2012 Los Angeles Dodgers season

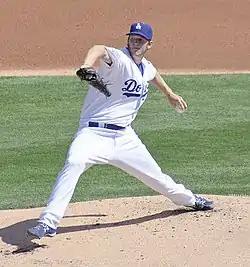
Clayton Kershaw struck out 12 batters in 7 innings on June 9

The Dodgers opened their next road trip with a 5–4 defeat to the Milwaukee Brewers that snapped the six game win streak. The Brewers won on a walk-off double by George Kottaras off of Javy Guerra in the bottom of the ninth. The Dodgers suffered their second straight defeat in walk-off fashion the next night when Nyjer Morgan scored on a sacrifice fly by Ryan Braun in the bottom of the 10th inning. Matt Kemp hit his seventh home run of the season in the series finale to help the Dodgers avoid the sweep. Two good defensive plays at third base by Jerry Hairston Jr. helped the Dodgers hold on to a 4–3 victory. The Dodgers next traveled to Houston for a matchup with the Astros. In the opener, the one-two punch of Kemp & Ethier again accounted for all the Dodgers runs in a 3–1 victory. Clayton Kershaw picked up his first win of the season in the next game as he struck out nine and only allowed three hits in seven scoreless innings. Kemp hit his ninth home run of the season and James Loney his first in the Dodgers 5–1 win over the Astros. The Dodgers road trip ended on a sour note as they got pounded by the Astros 12–0. Billingsley allowed nine runs in only 3 innings, including a grand slam home run by Jordan Schafer.